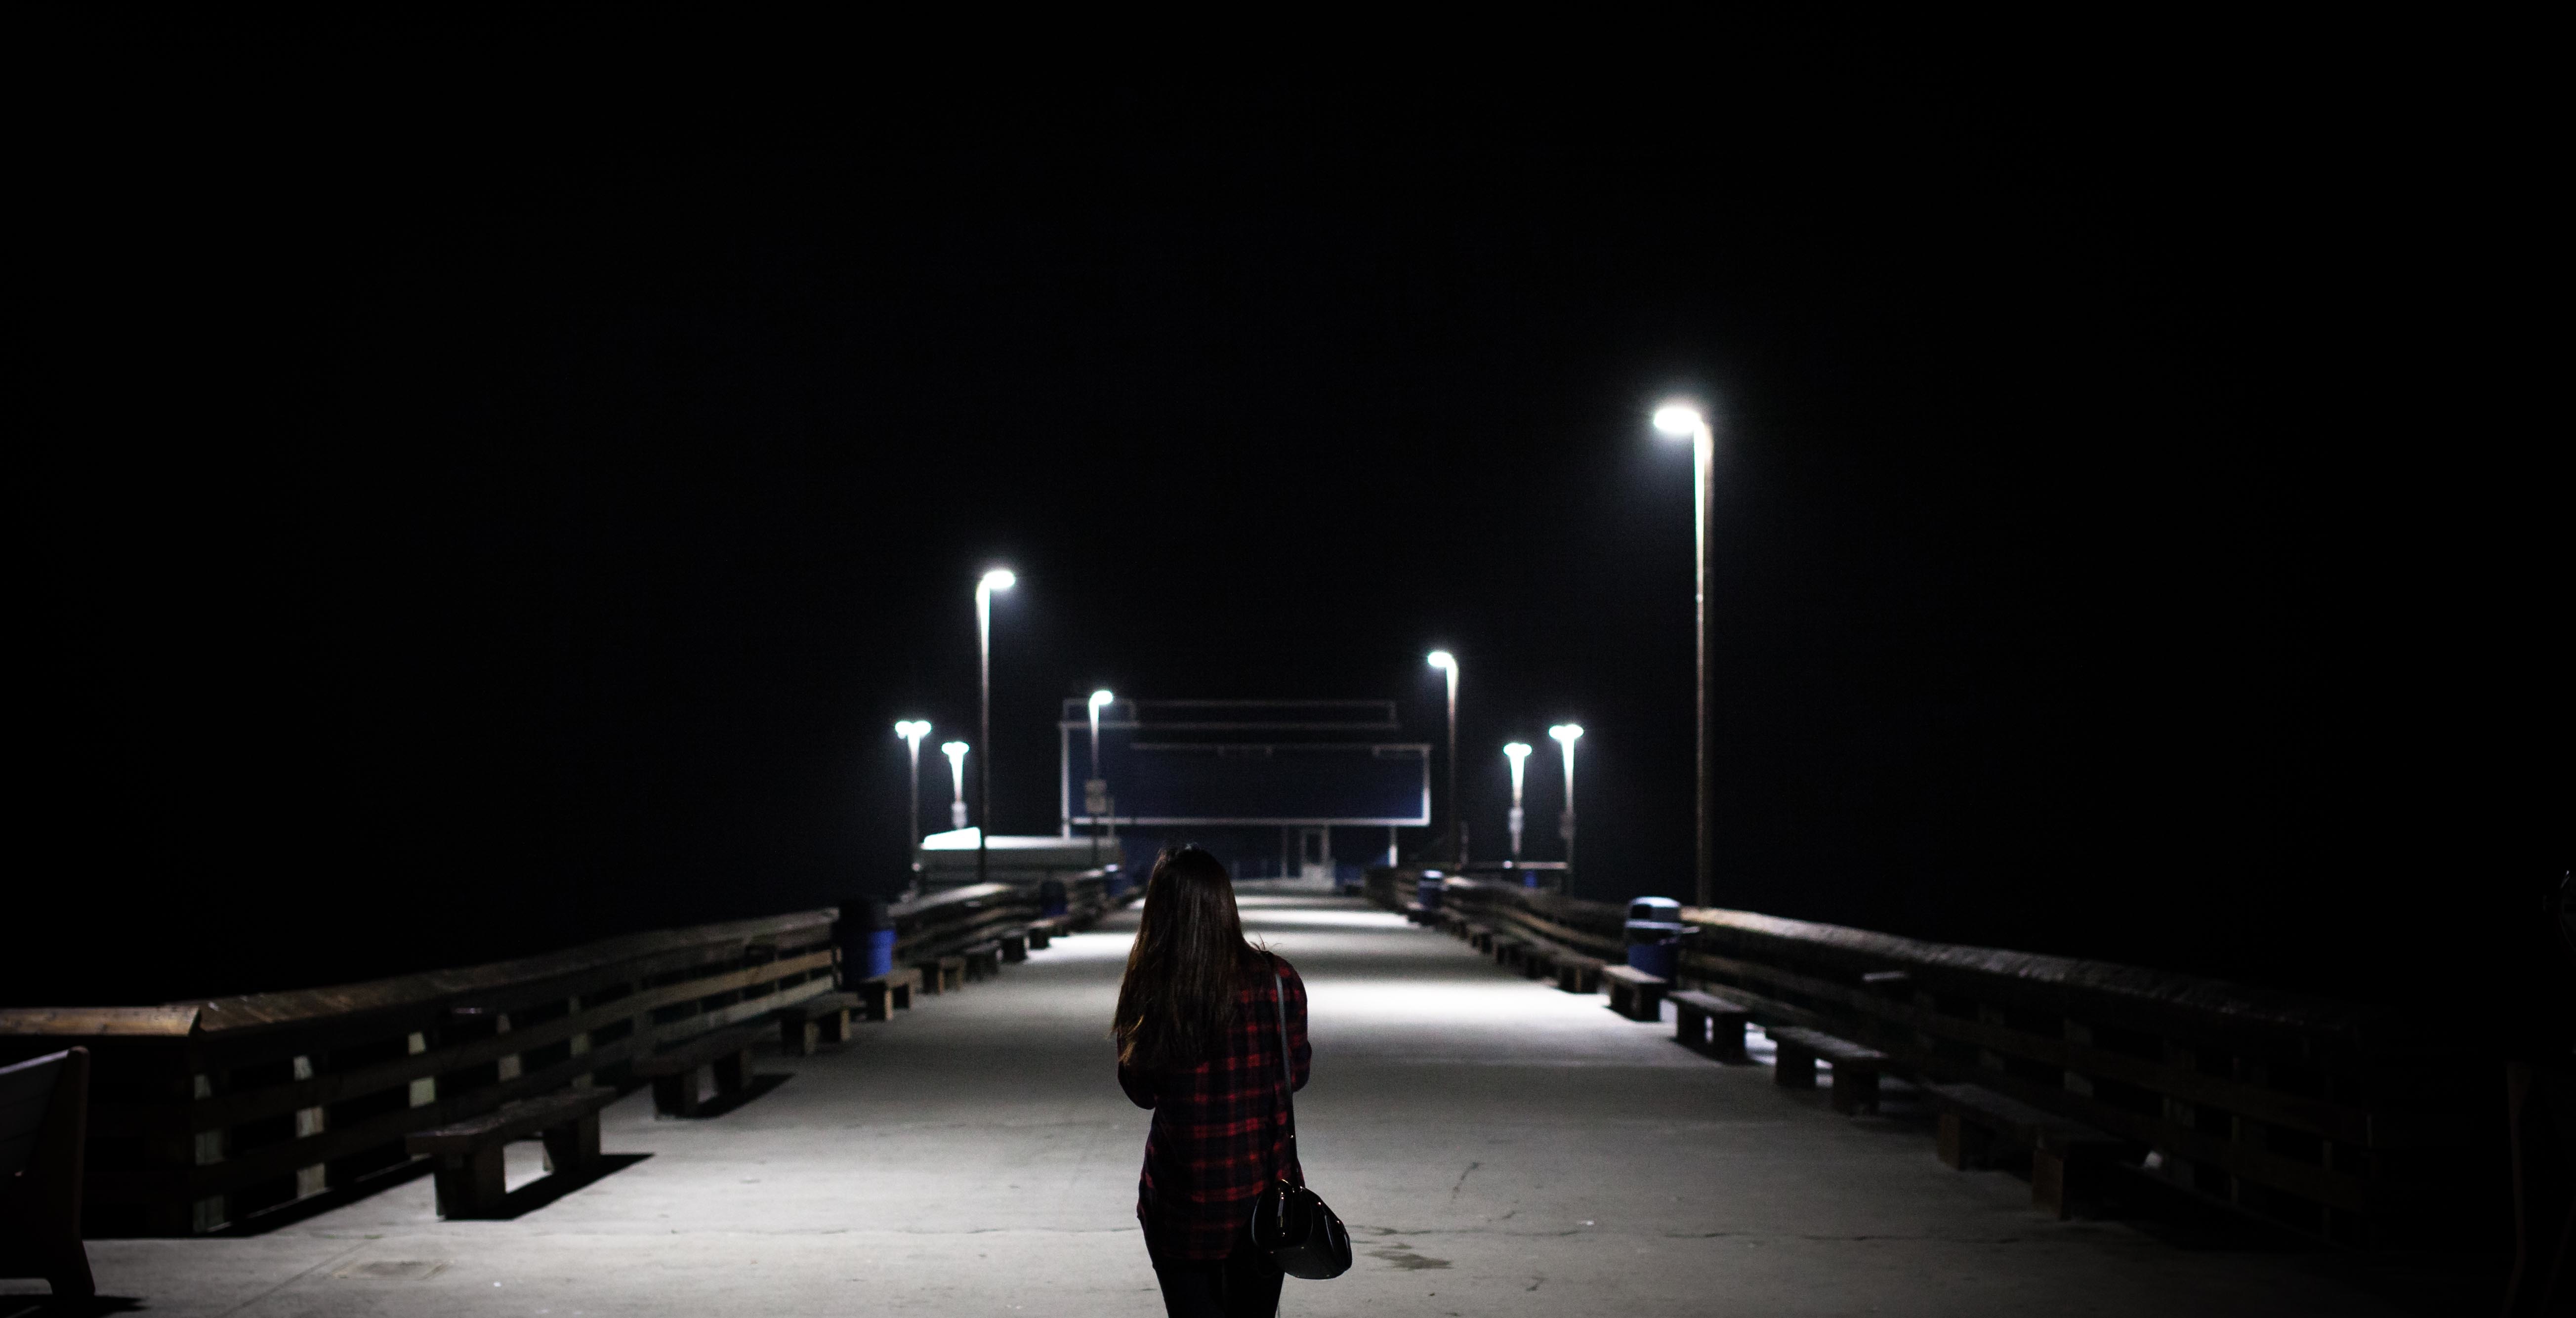
light, night, darkness, street light, lighting, light fixture